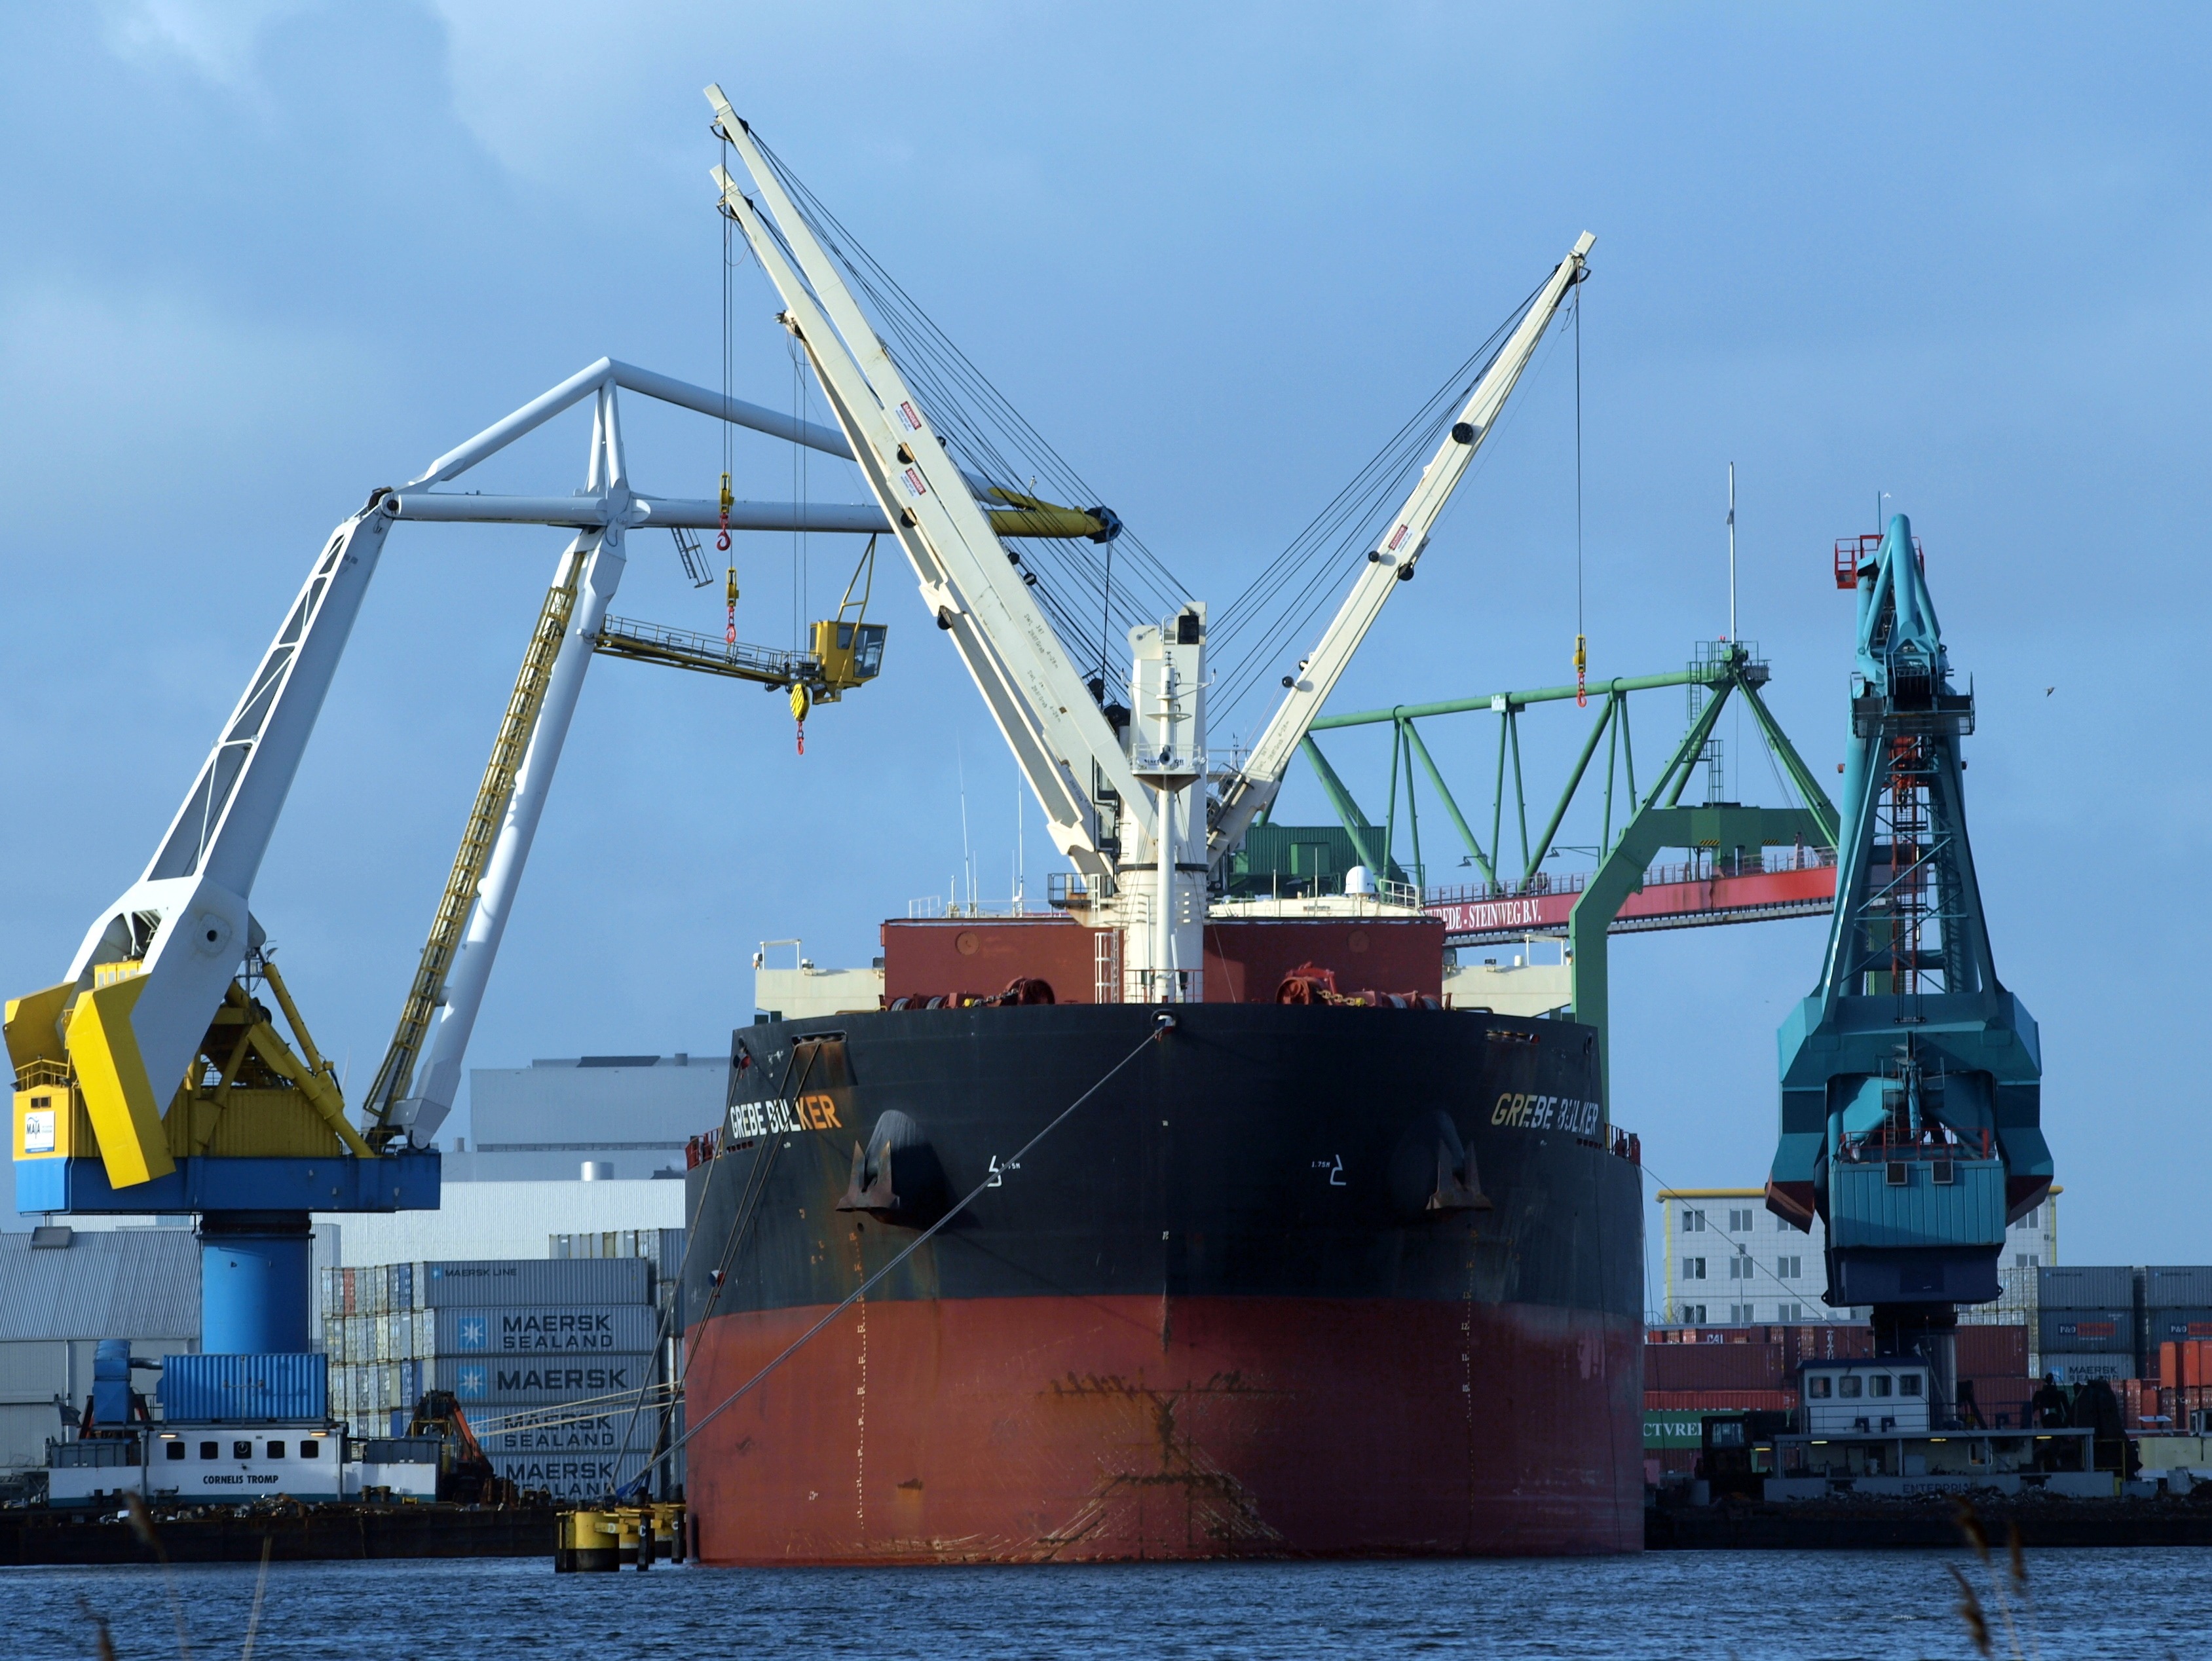
ship, transport, boot, vehicle, machine, industry, port, amsterdam, netherlands, infrastructure, crane, channel, large, steamer, hard, freighter, watercraft, container ship, frachtschiff, load crane, harbour crane, freight transport, construction equipment, ozeanriese, bulk carrier, offshore drilling, crane vessel floating, boat crane